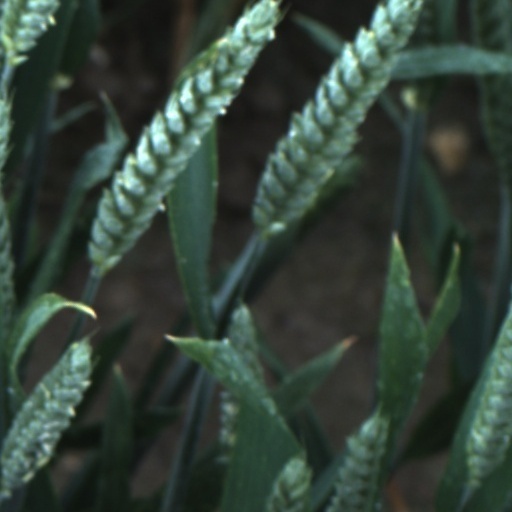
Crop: wheat